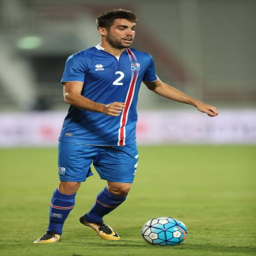
defender dribbles the ball during the friendly football match